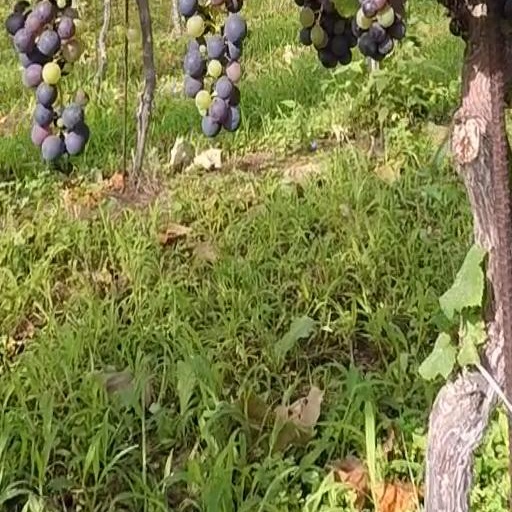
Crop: grape